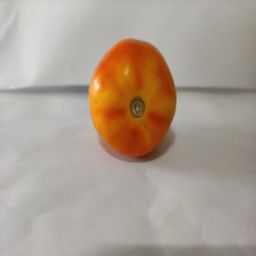
Crop: Tomato
Quality: Ripe